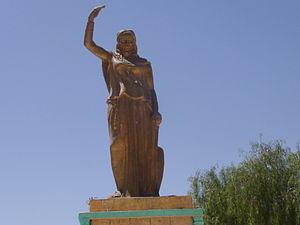
Photographie de la statue de ""La Kahena"" prise au centre-ville de Khenchela"